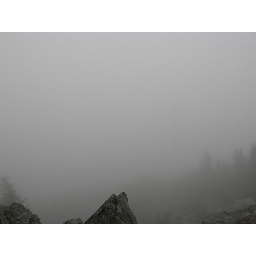
Mt Si lack of views in the clouds from rock area.